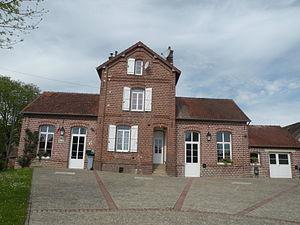
Troussures mairie
Troussures est une ancienne commune française située dans le département de l'Oise, en région Hauts-de-France. Elle se trouve dans le pays de Bray, à quelques kilomètres d'Auneuil et dans l'aire urbaine de Beauvais.